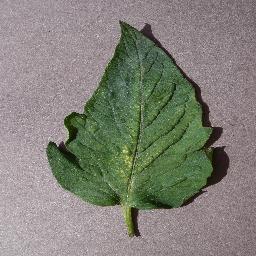
Label: Tomato___Spider_mites Two-spotted_spider_mite